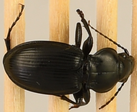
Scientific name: Cyclotrachelus torvus
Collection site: Northern Great Plains Research Laboratory NEON (NOGP), plot NOGP_007